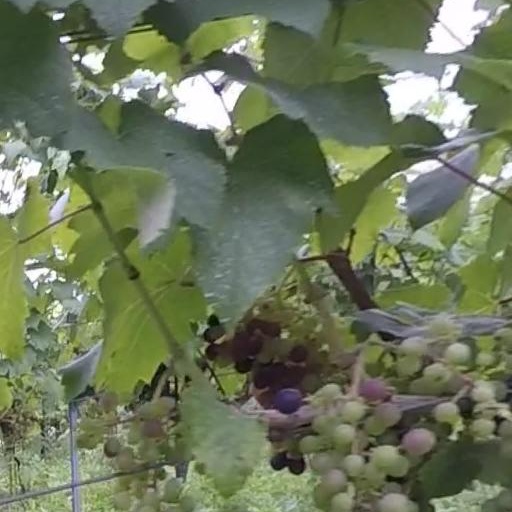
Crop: grape